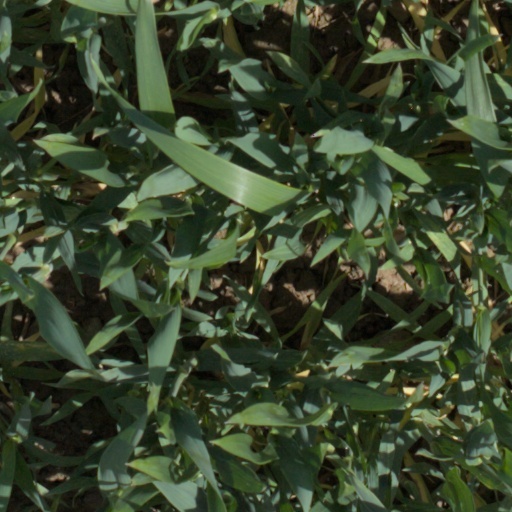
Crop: wheat